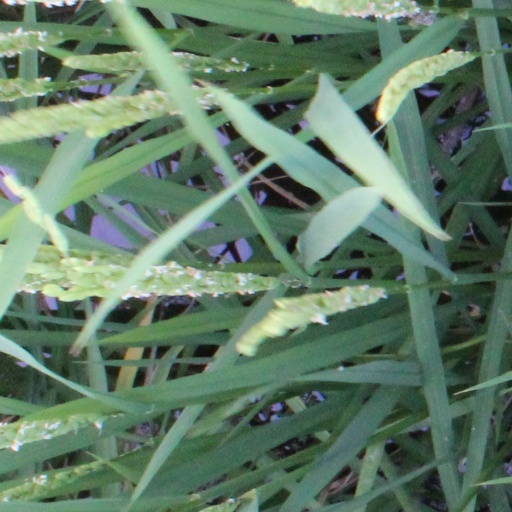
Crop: rice